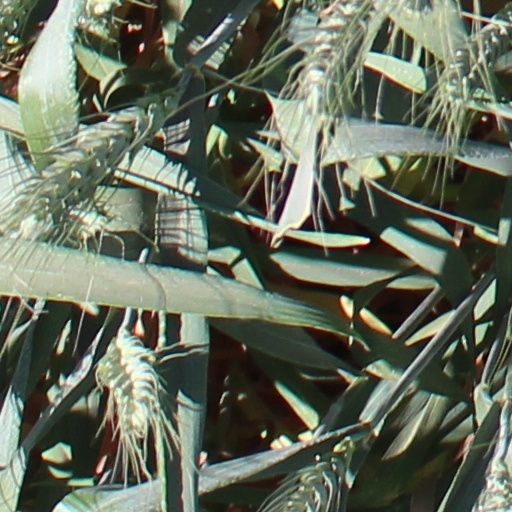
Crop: wheat